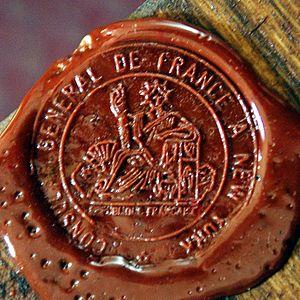
Le consulat général de France à New York est une représentation consulaire de la République française à New York, aux États-Unis. Le consulat général est installé dans la Charles E. Mitchell House, au 934 de la Cinquième Avenue, entre la 74ᵉ rue et la 75ᵉ rue.